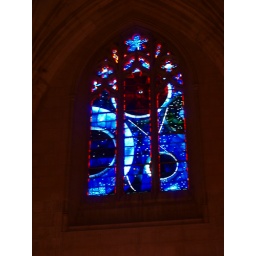
The light spot in the center circle is where a moon rock was incorporated in to the window